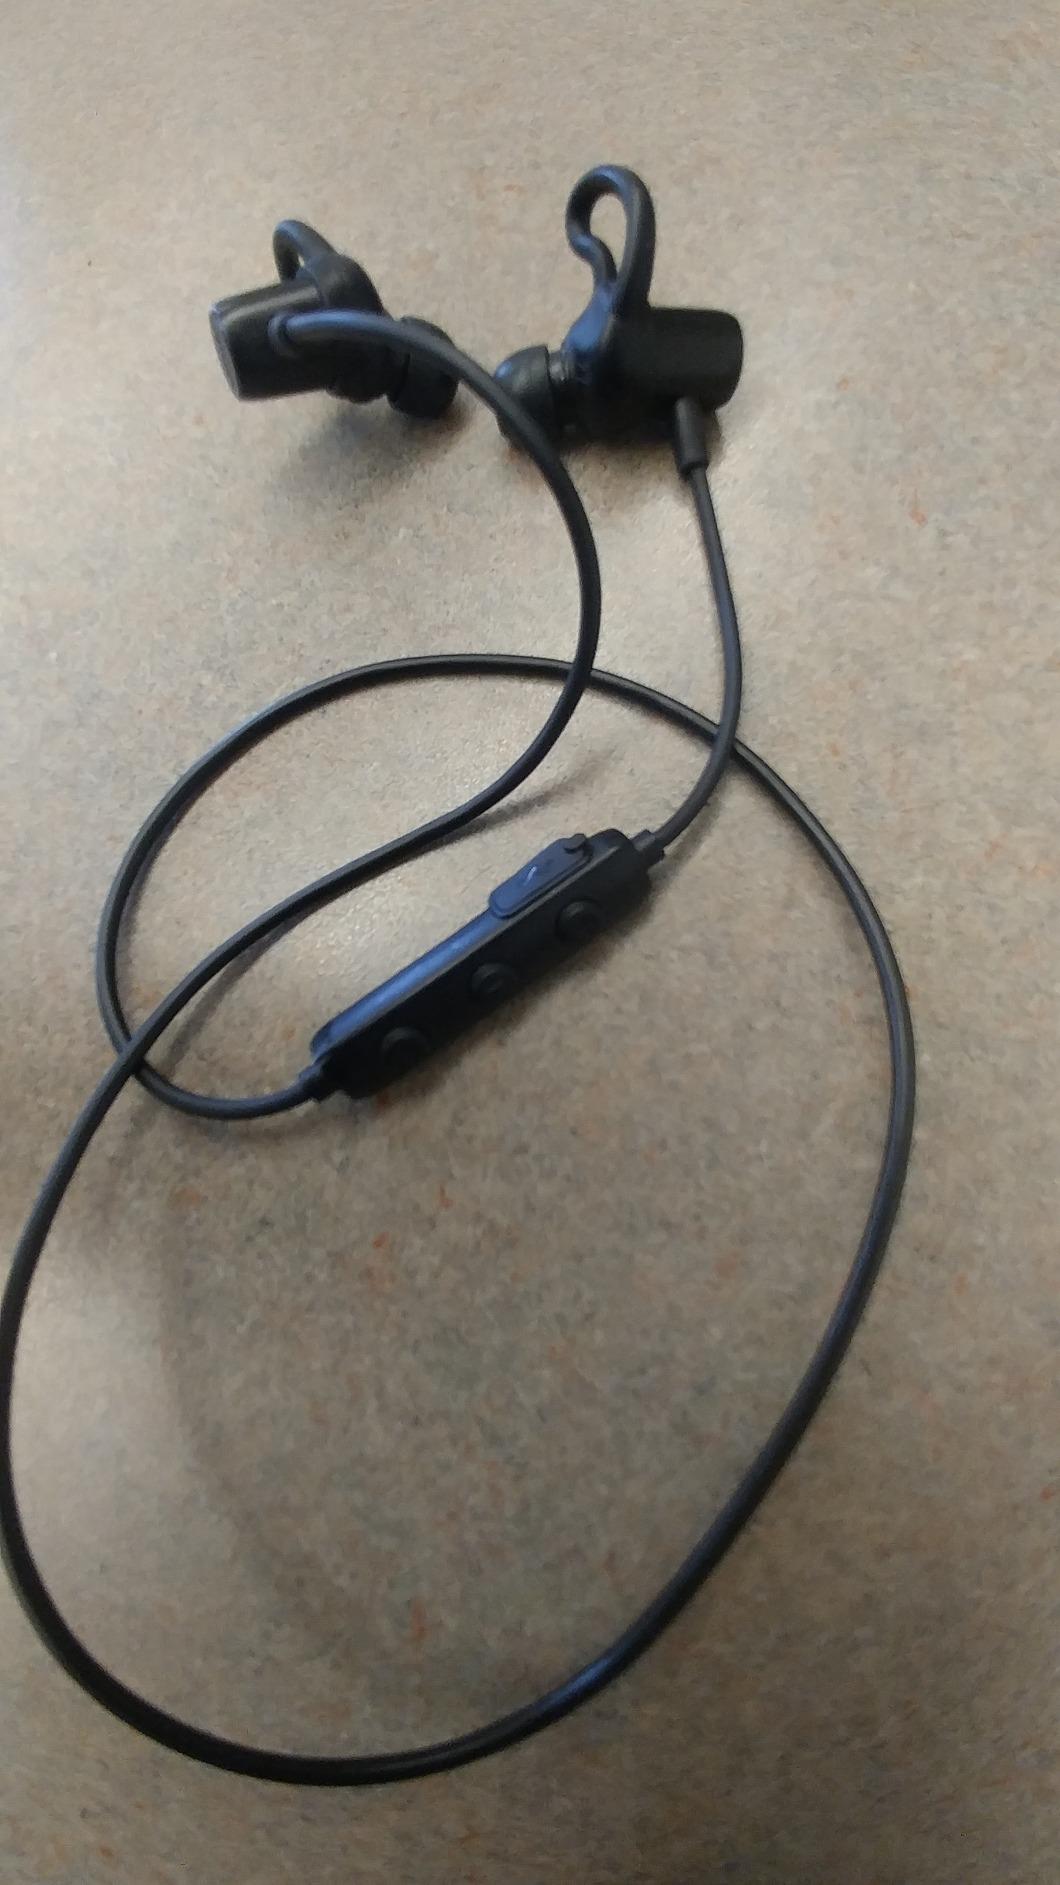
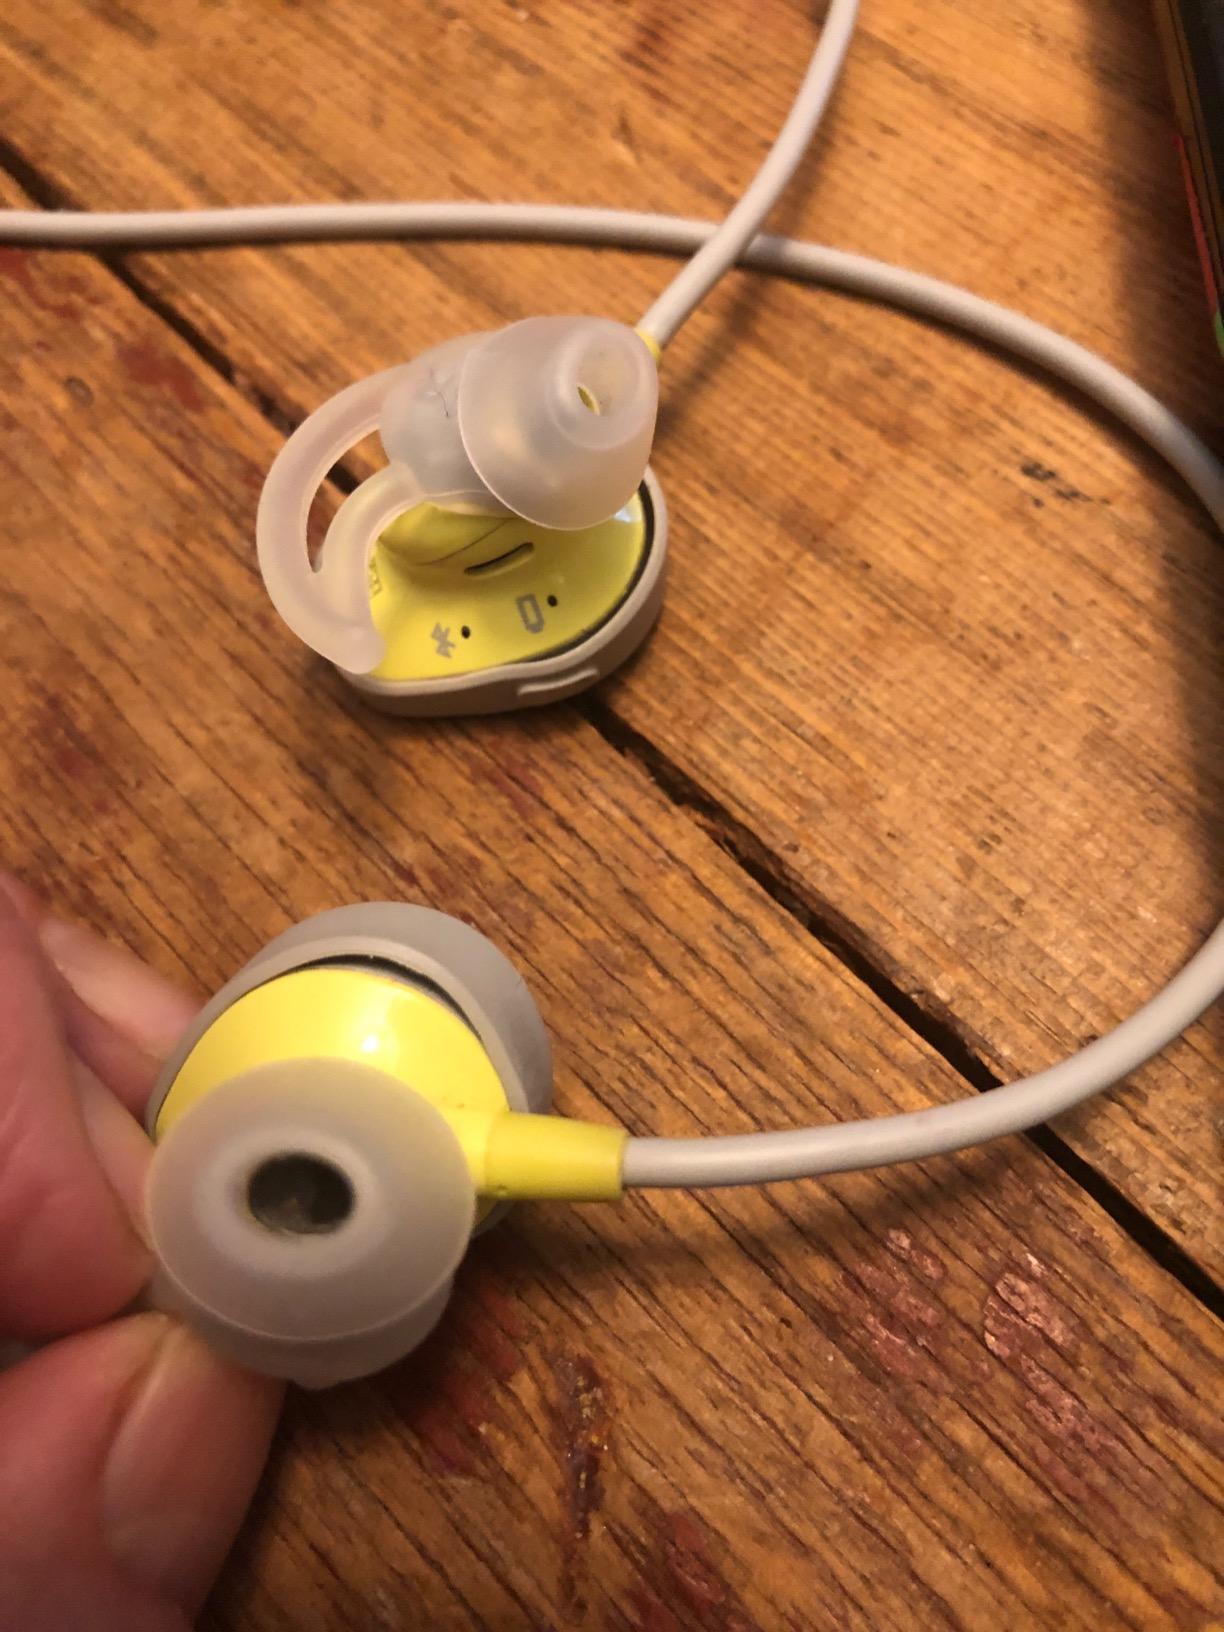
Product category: headphones
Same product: no